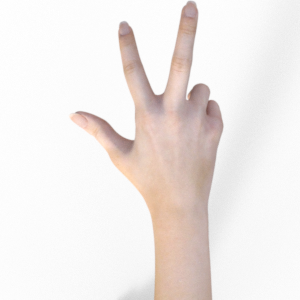
Label: scissors